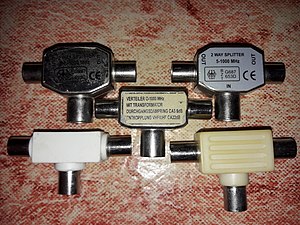
Coax-IEC-stik
Tofordeler med IEC-stik.
Belling-Lee-stik, IEC 169-2-stik, type 9,52 eller coax-IEC-stik -